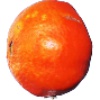
Label: clementine